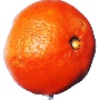
Label: Clementine 1